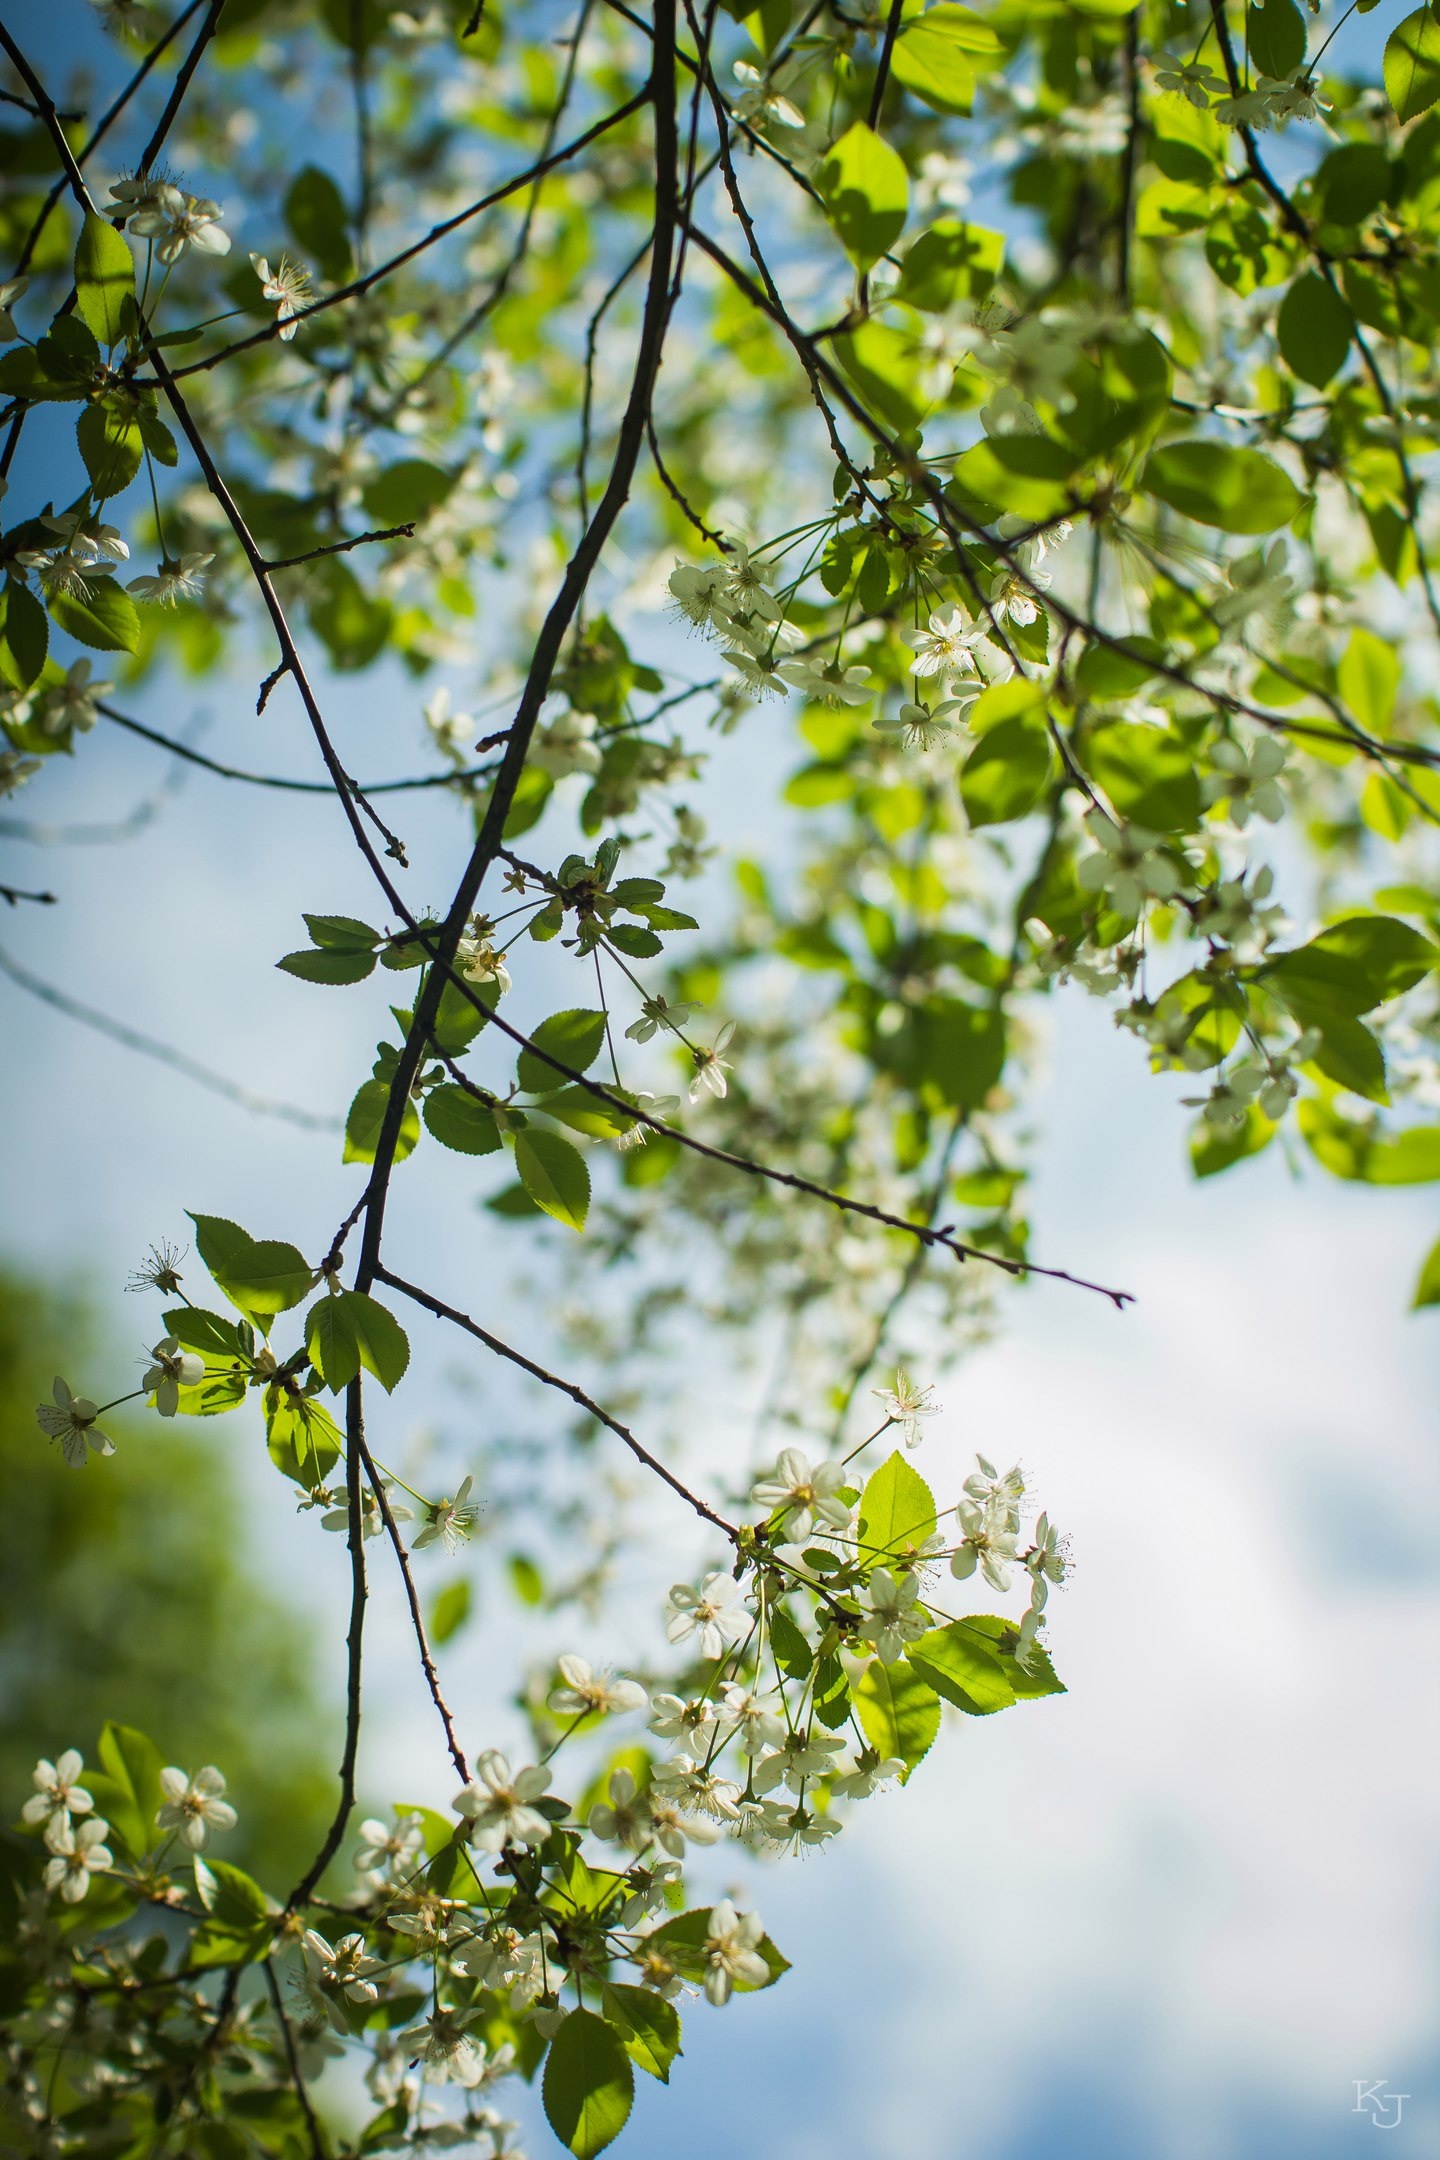
tree, nature, forest, branch, blossom, plant, sky, sunlight, leaf, flower, summer, green, birch, autumn, botany, garden, flora, leaves, outdoors, deciduous, beauty, woodland, apple tree, flowering plant, flowering trees, blooming apple tree, woody plant, land plant